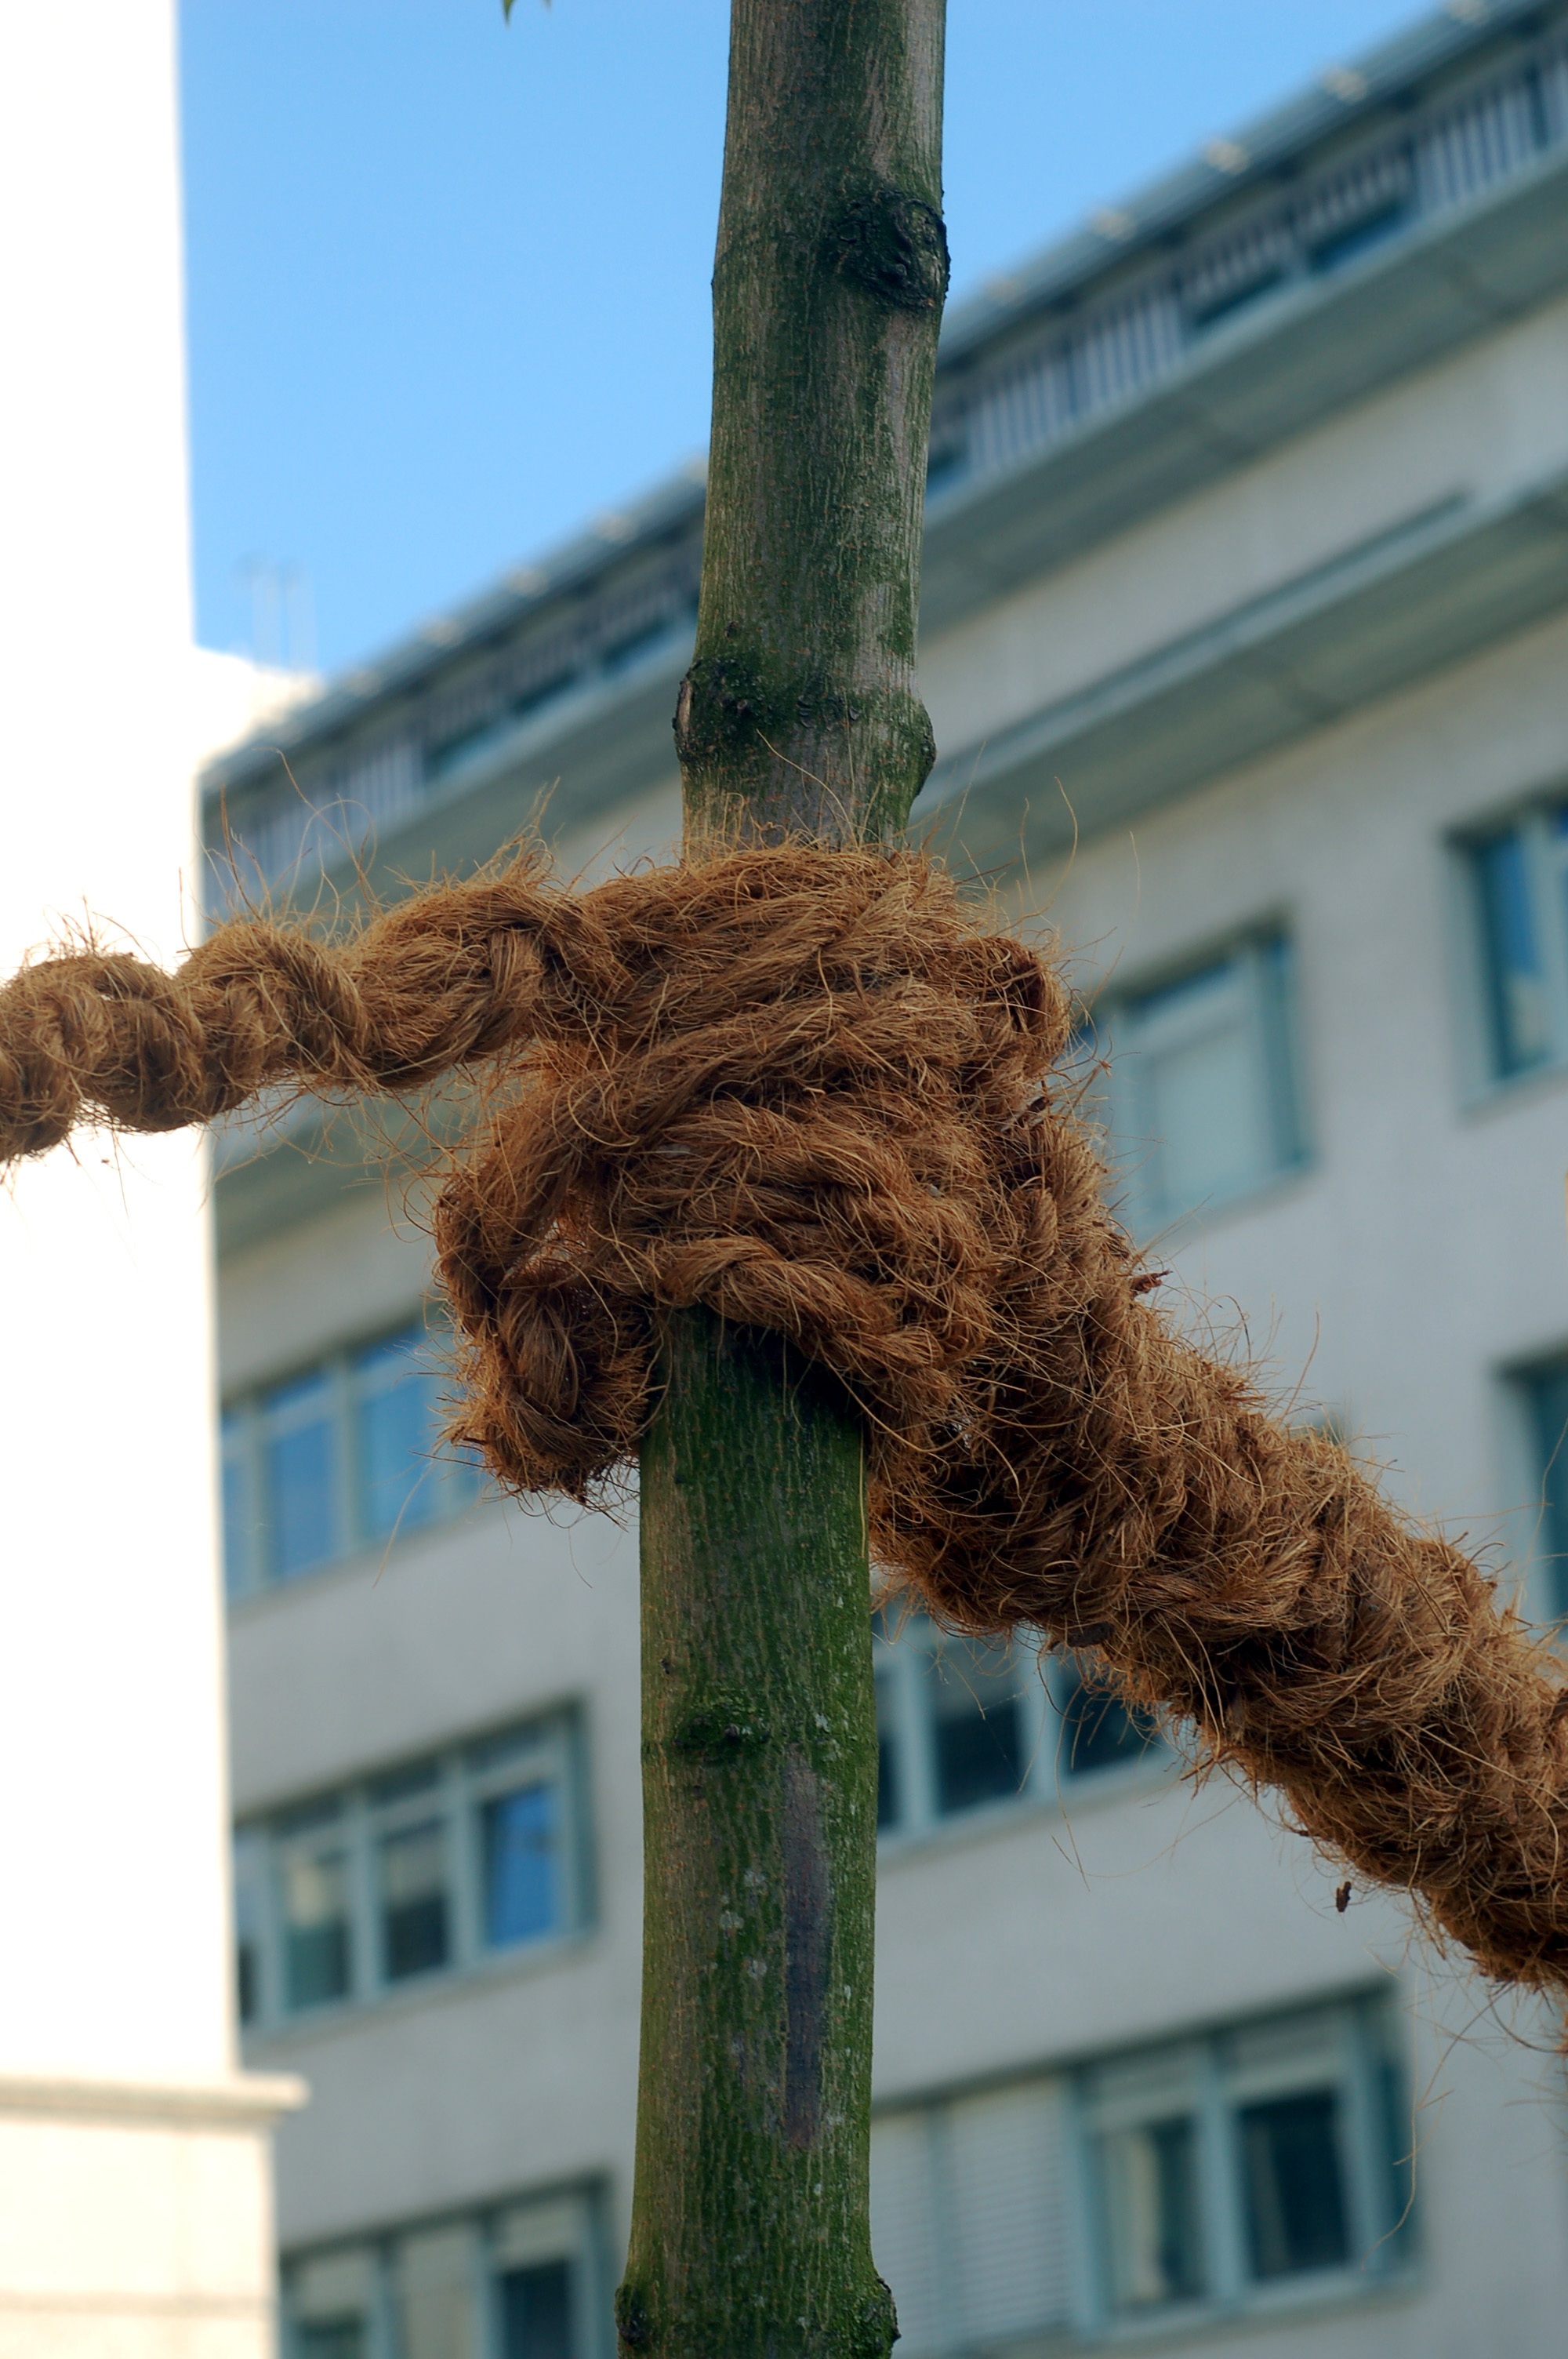
tree, grass, branch, rope, plant, flower, strain, standby, node, bond, woody plant